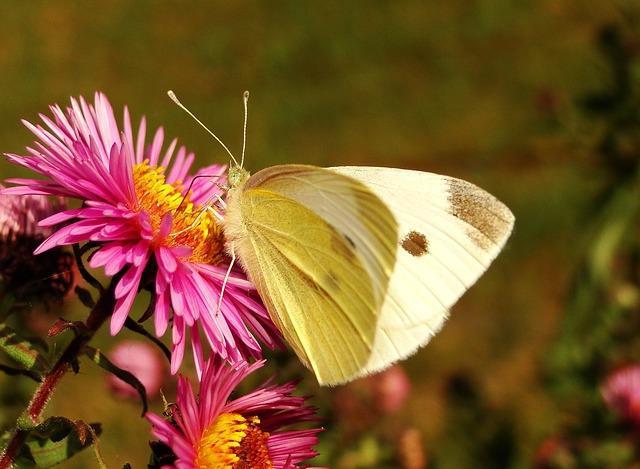
butterfly